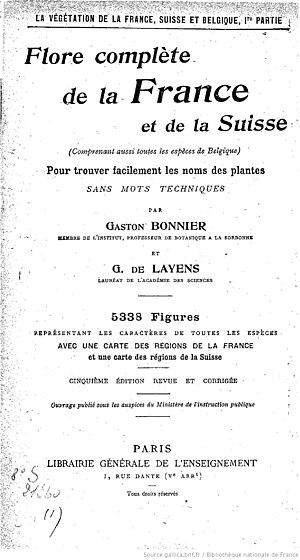
première page de couverture de la Flore complète de la France et de la Suisse, 5e édition 1931
La Flore complète portative de la France, de la Suisse et de la Belgique, appelée plus communément Flore Bonnier, est une flore de terrain rédigée par Gaston Bonnier et Georges de Layens. Elle a été publiée pour la première fois en 1908 sous le titre « Flore complète de la France et de la Suisse » et rééditée depuis à de très nombreuses reprises. Faisant partie des flores classiques, elle constitue actuellement l'une des seules flores françaises quasiment exhaustives et d'utilisation pratique par son format. Elle est rééditée depuis 1986 par les éditions Belin.